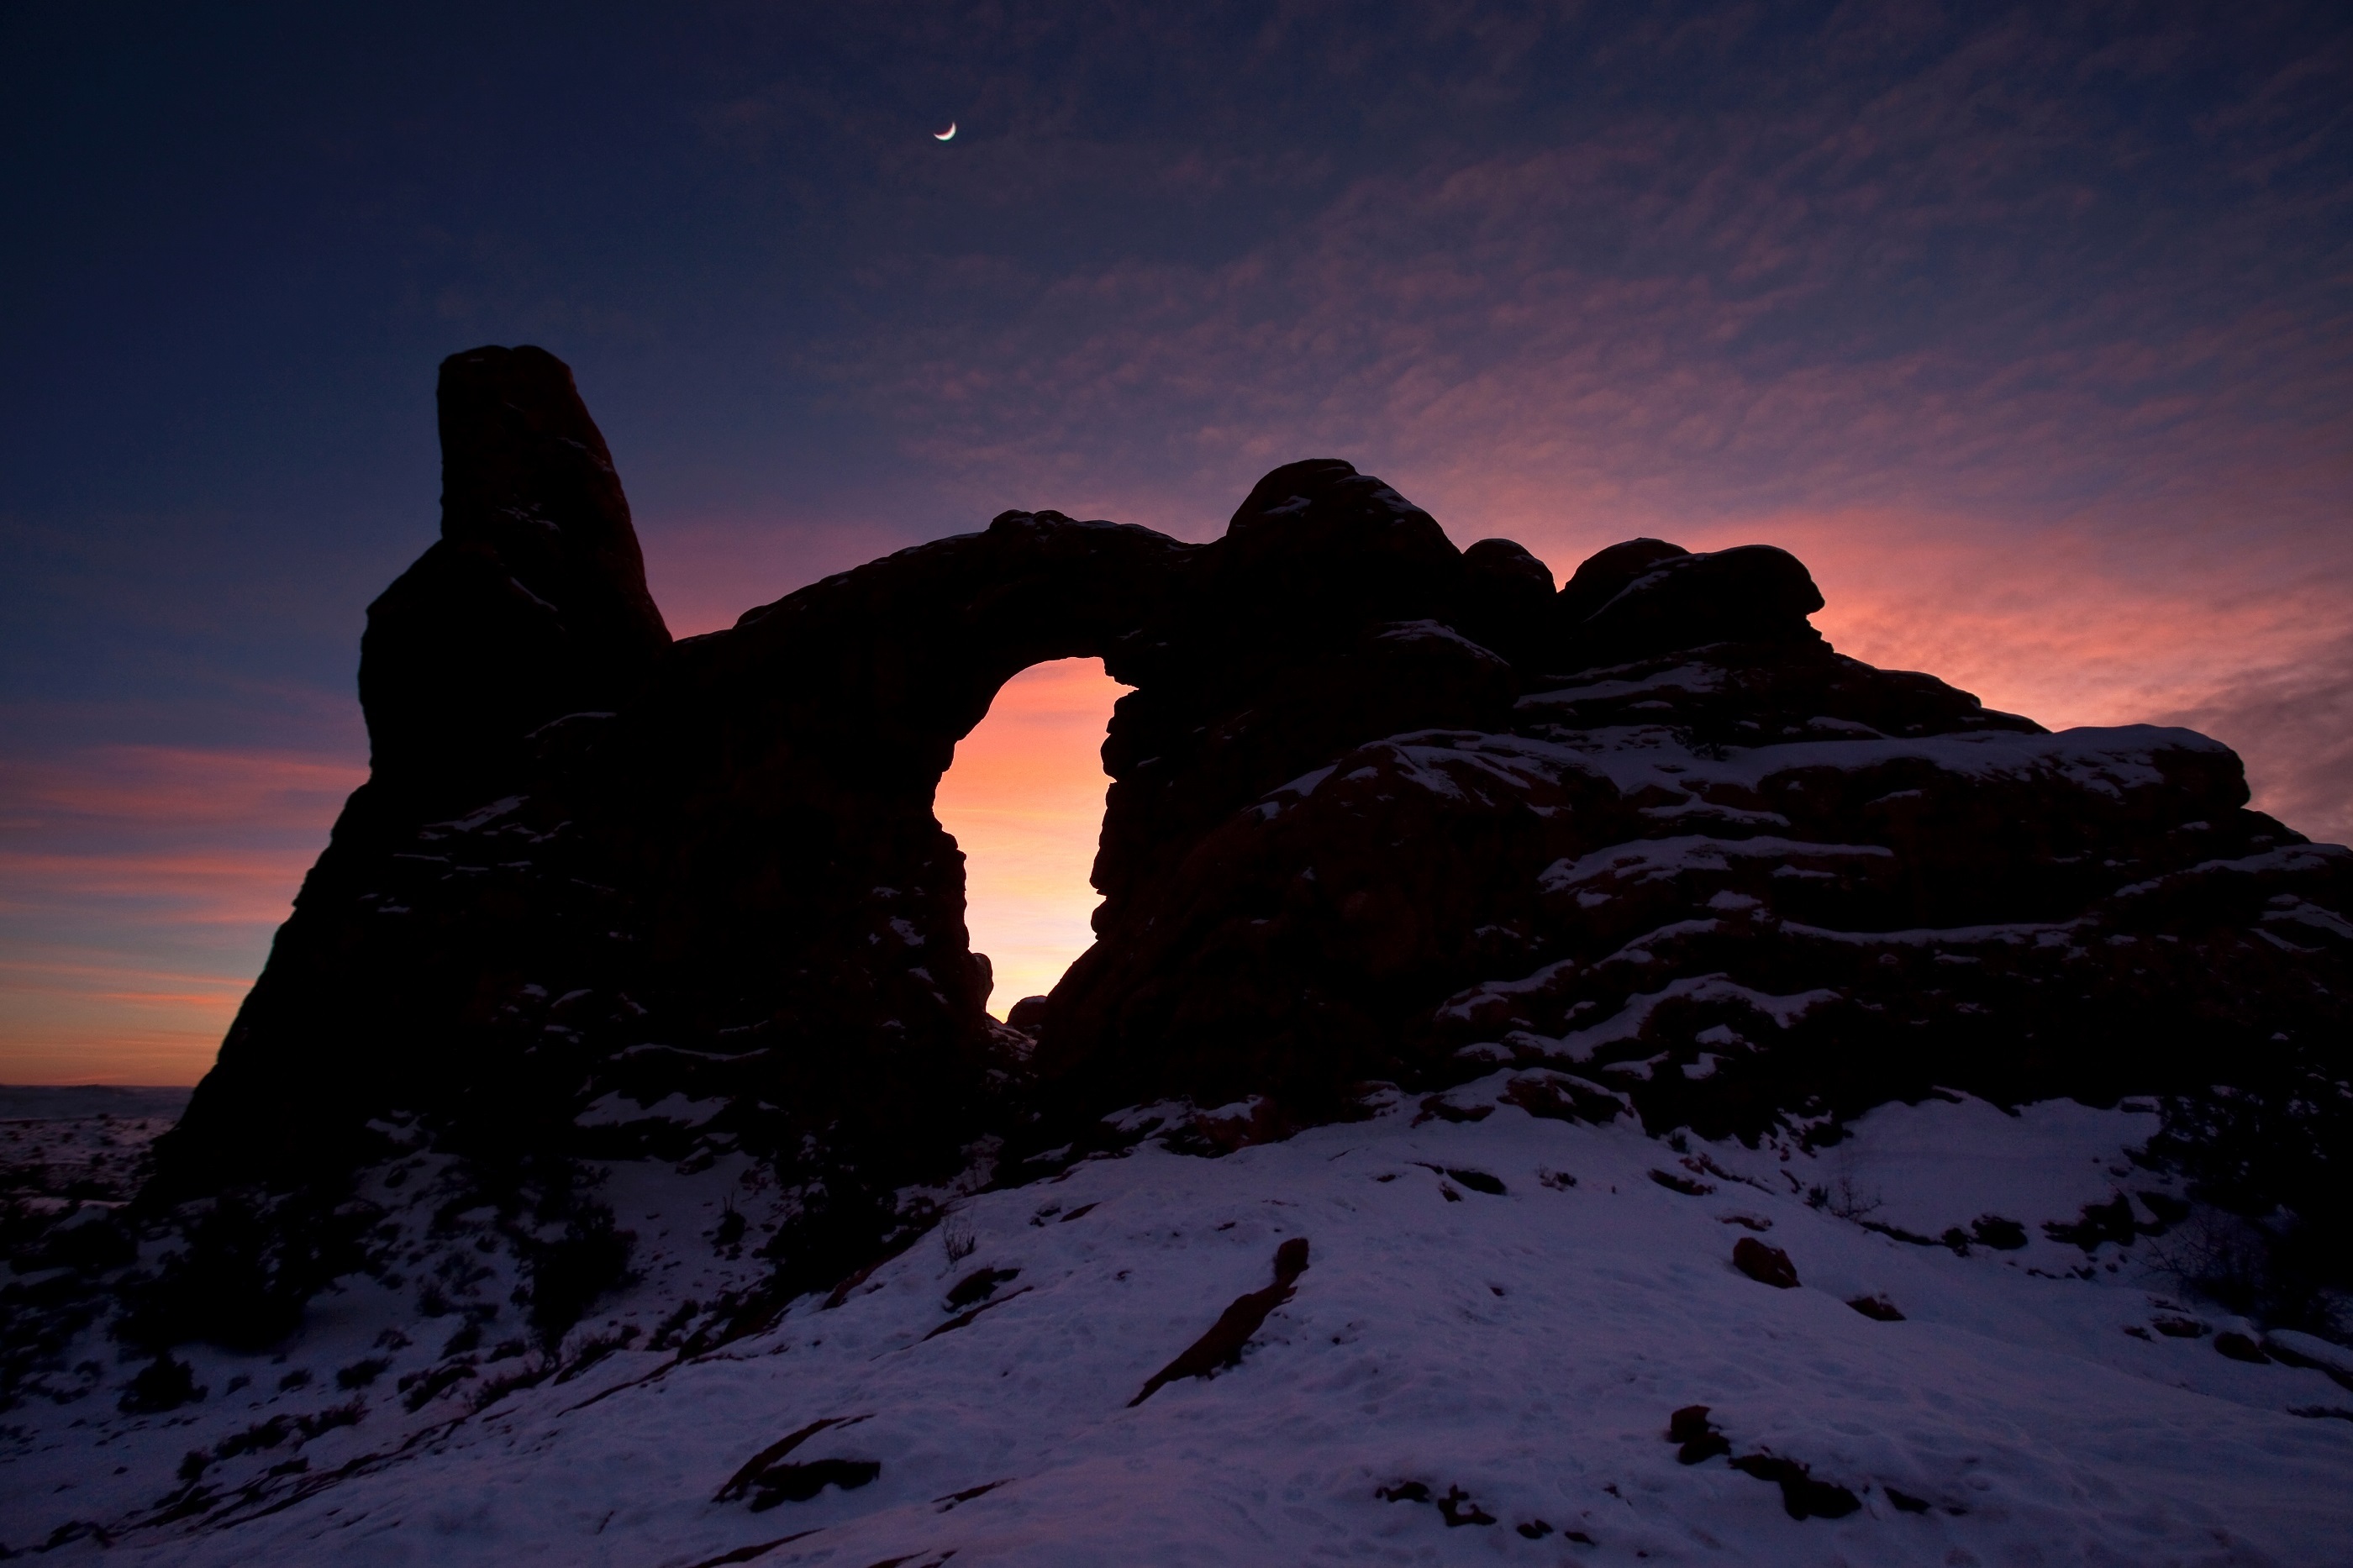
landscape, rock, wilderness, silhouette, mountain, snow, winter, cloud, sky, sunrise, sunset, night, morning, view, dawn, mountain range, stone, formation, dusk, evening, scenic, natural, scenery, usa, america, darkness, terrain, moon, summit, erosion, outdoors, clouds, geology, utah, crescent, arches national park, screenshot, waxing, sandstone arch, turret arch, mountainous landforms, geological phenomenon